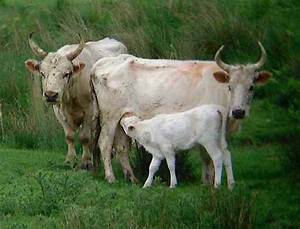
Label: cow